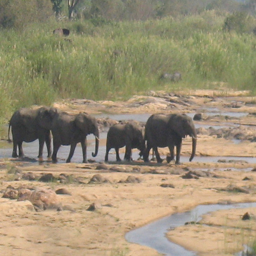
A herd of elephants crossing a dry river bed.
four elephants in a line walking across some pools of water
Four elephants walking in a line through dirt and water.
A family of elephants walks passed shallow water.
A herd of elephants walking through swampy marsh lands.